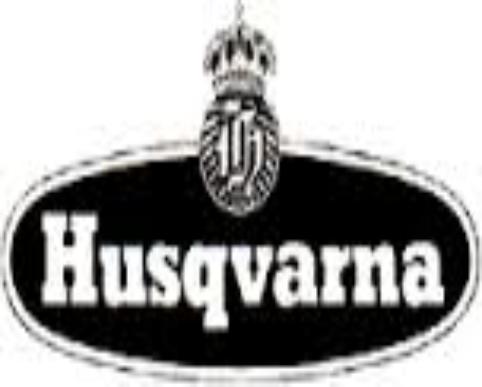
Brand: Husqvarna-2
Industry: Transportation